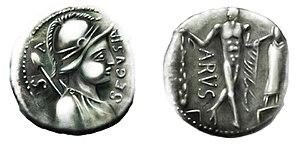
dessin du denier Segusiavs/arus
Les Ségusiaves, en latin Segusiavi ou Segusii, en grec Σεγοσιανοι ou Σεγουσιαυοι, sont un peuple gaulois dont le territoire se situait dans l'actuelle région du Forez et s'étendait initialement sur les actuels départements de la Loire et du Rhône, ainsi qu'une petite partie de l'Ain, de la Saône-et-Loire et de l'Isère. Leur capitale était le Forum Segusiavorum, aujourd'hui Feurs, à partir de 20 ou 15 av. J.-C. Les indices d'une localité avant cette période sont minces, cependant il semble que la région de Feurs ait été l'emplacement d'un carrefour commercial longtemps avant la date retenue pour sa fondation, et Feurs fut peut-être elle-même l'emplacement d'un sanctuaire fortifié en bord de fleuve.
En football, le match OL-ASSE ou ASSE-OL, selon l'équipe qui reçoit, est un derby marquant la confrontation entre deux clubs voisins que sont l'Olympique lyonnais et l'AS Saint-Étienne. Parfois appelé le « derby rhônalpin » ou, à tort, le « derby du Rhône » par les journalistes, il est aussi bien souvent désigné tout simplement par le terme « Derby ». Il est en effet admis que dans la sphère du football local l'emploi du terme seul réfère à ce match. Il est empreint de symboles car il est souvent vu comme l'opposition de Saint-Étienne « la populaire » contre Lyon « la bourgeoise », et entre le club des années 1970 qu'est l'ASSE et celui des années 2000 qu'est l'OL.